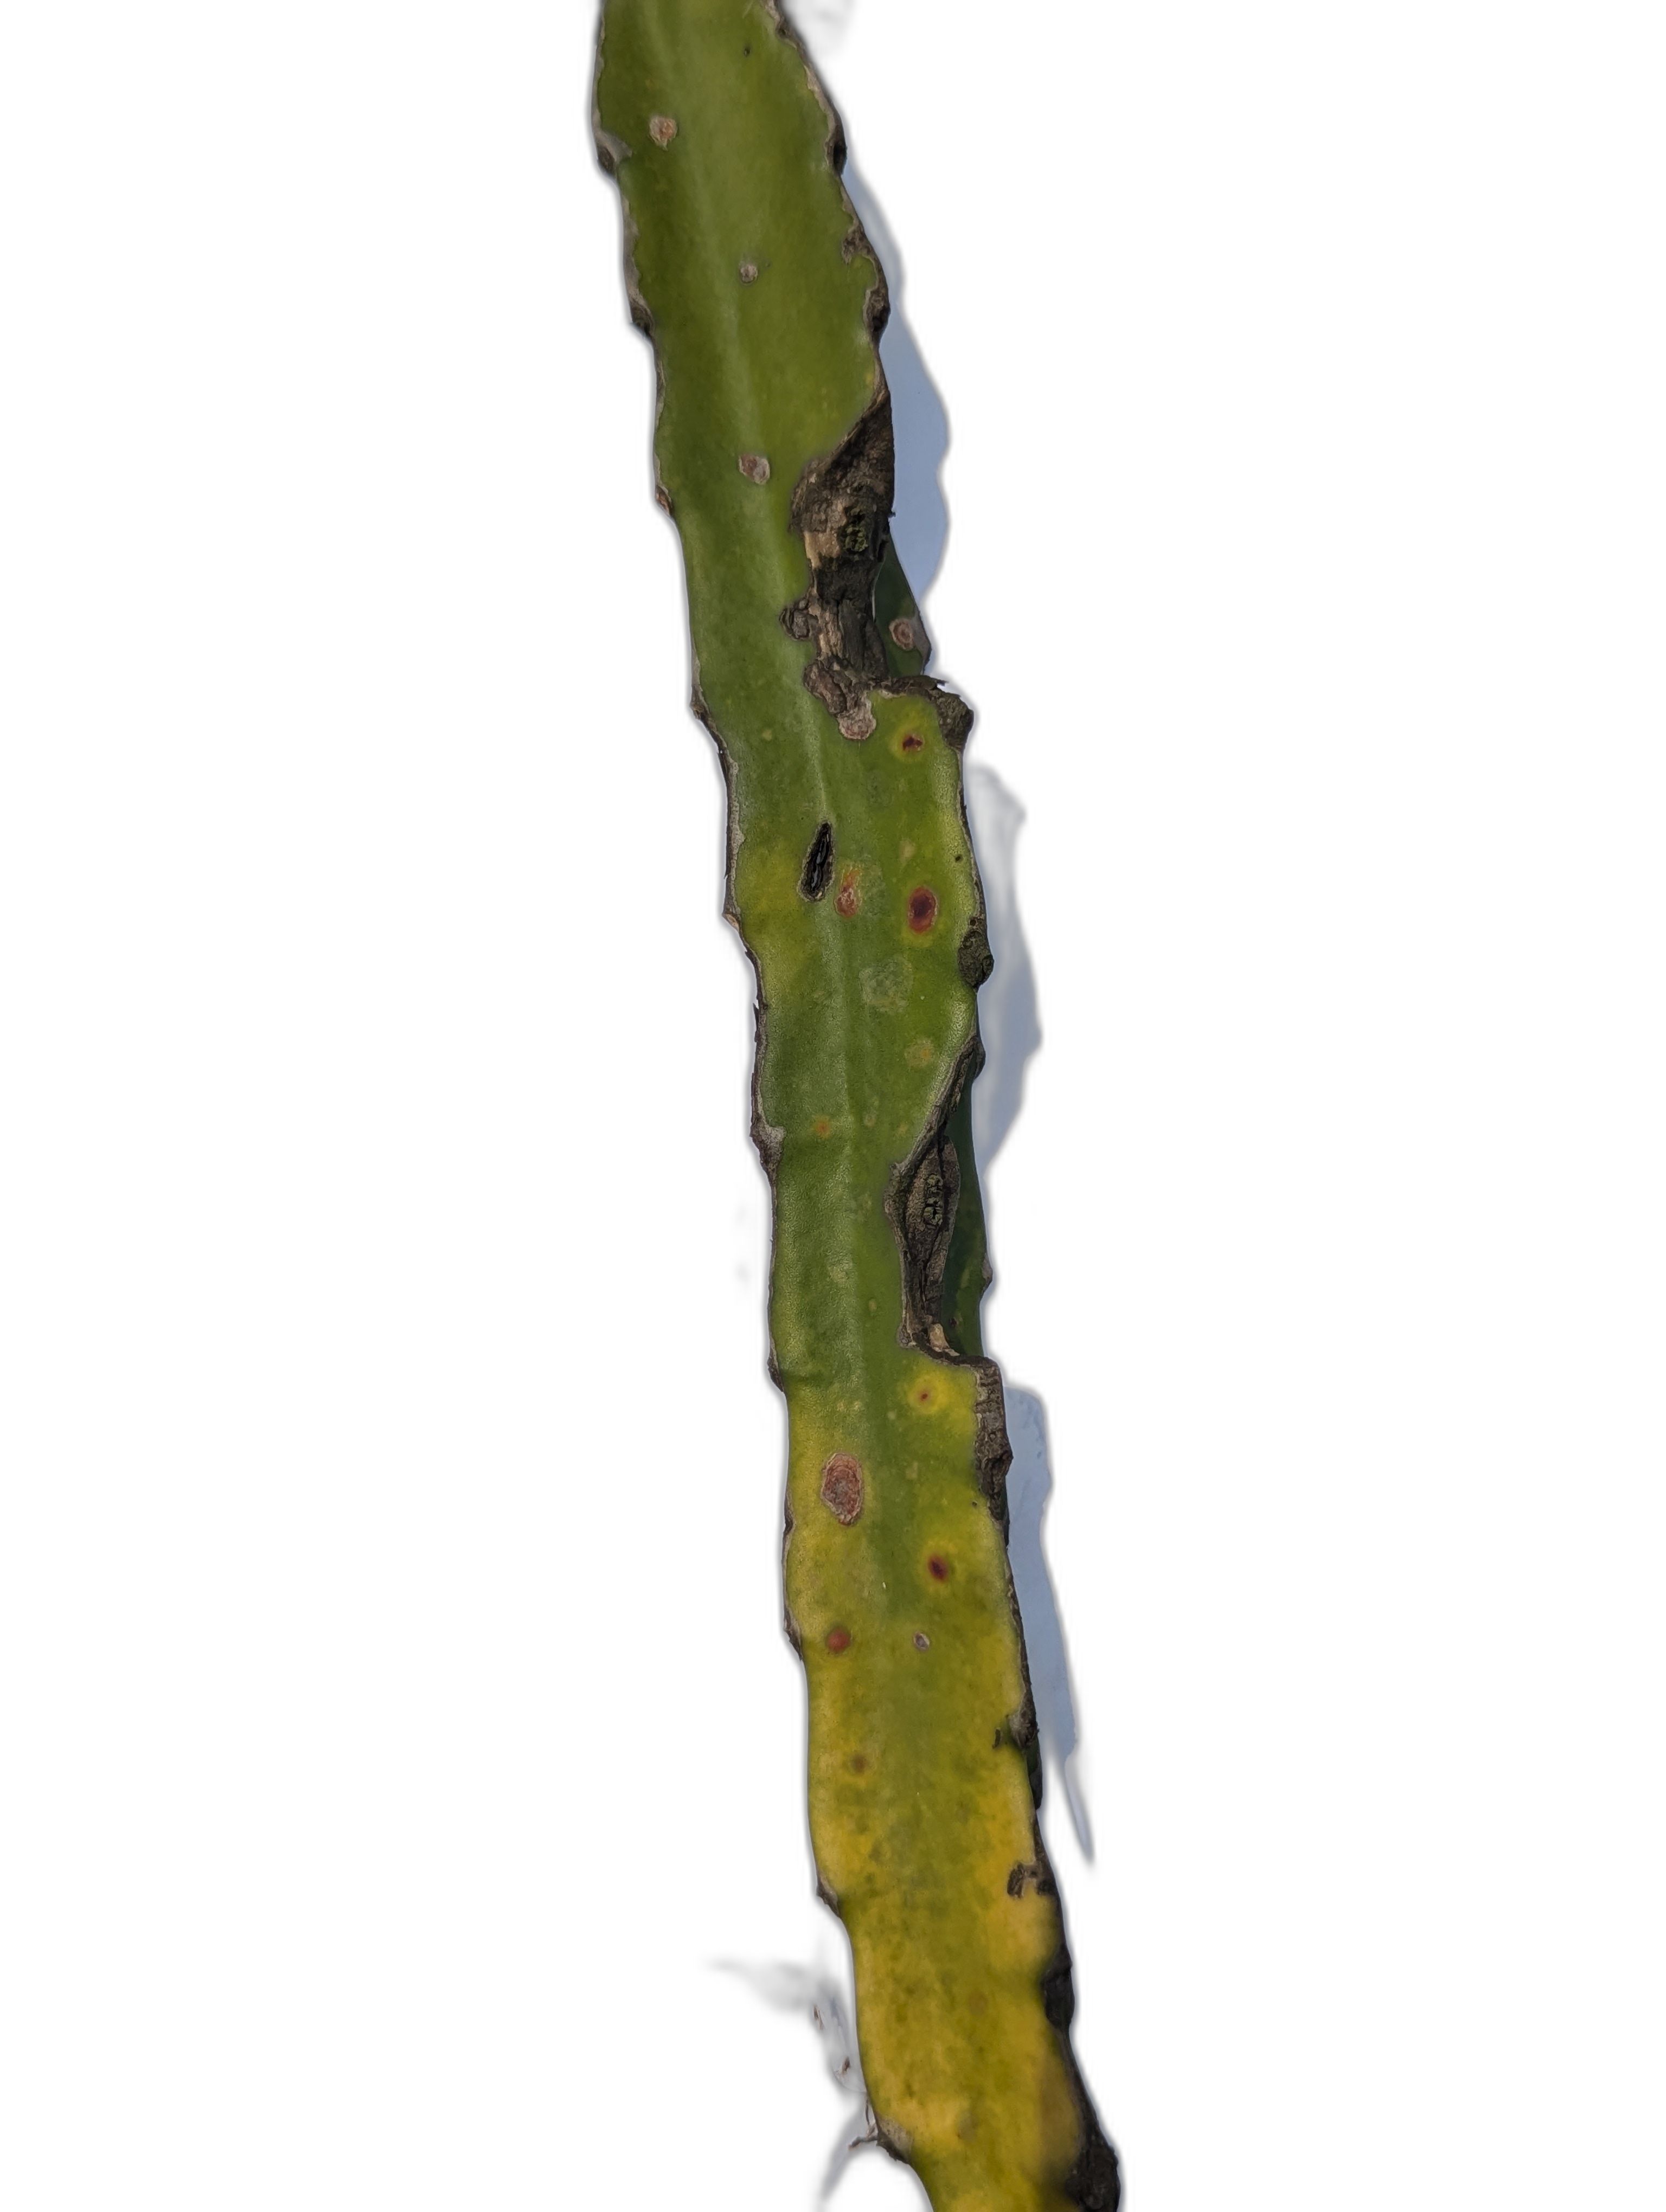
Label: Good leaf